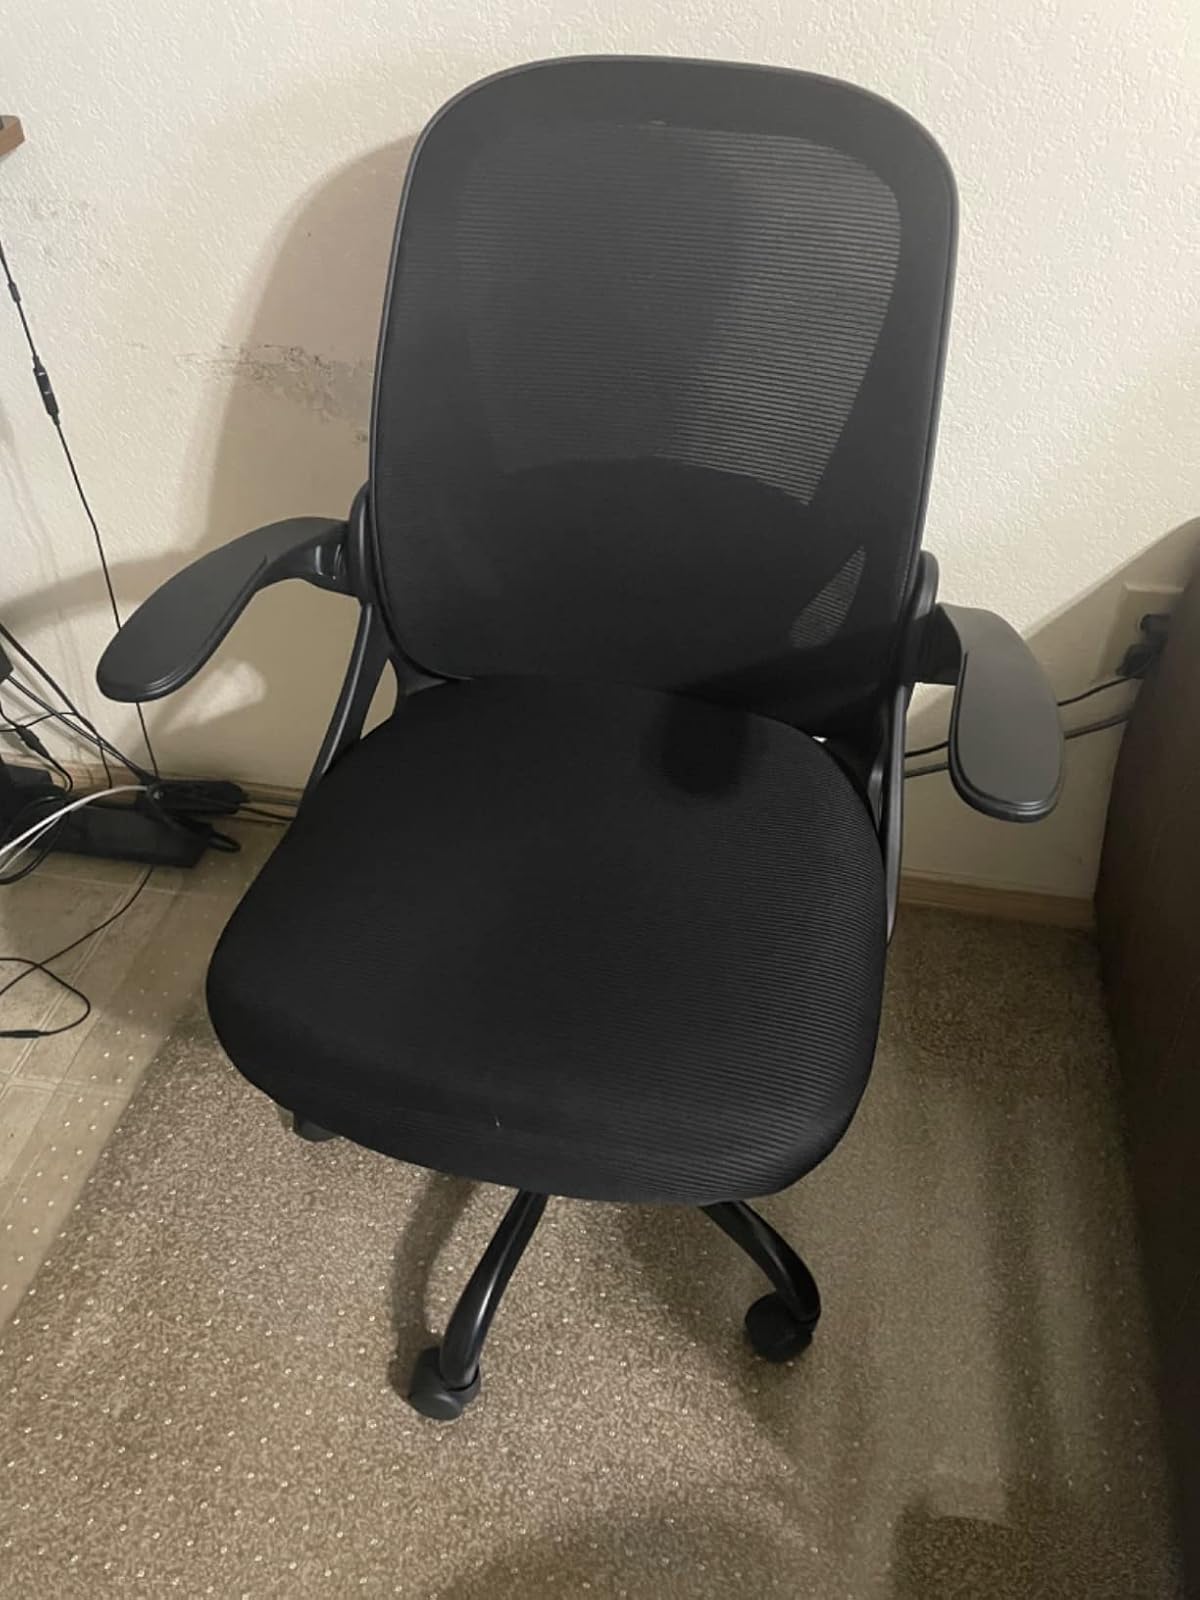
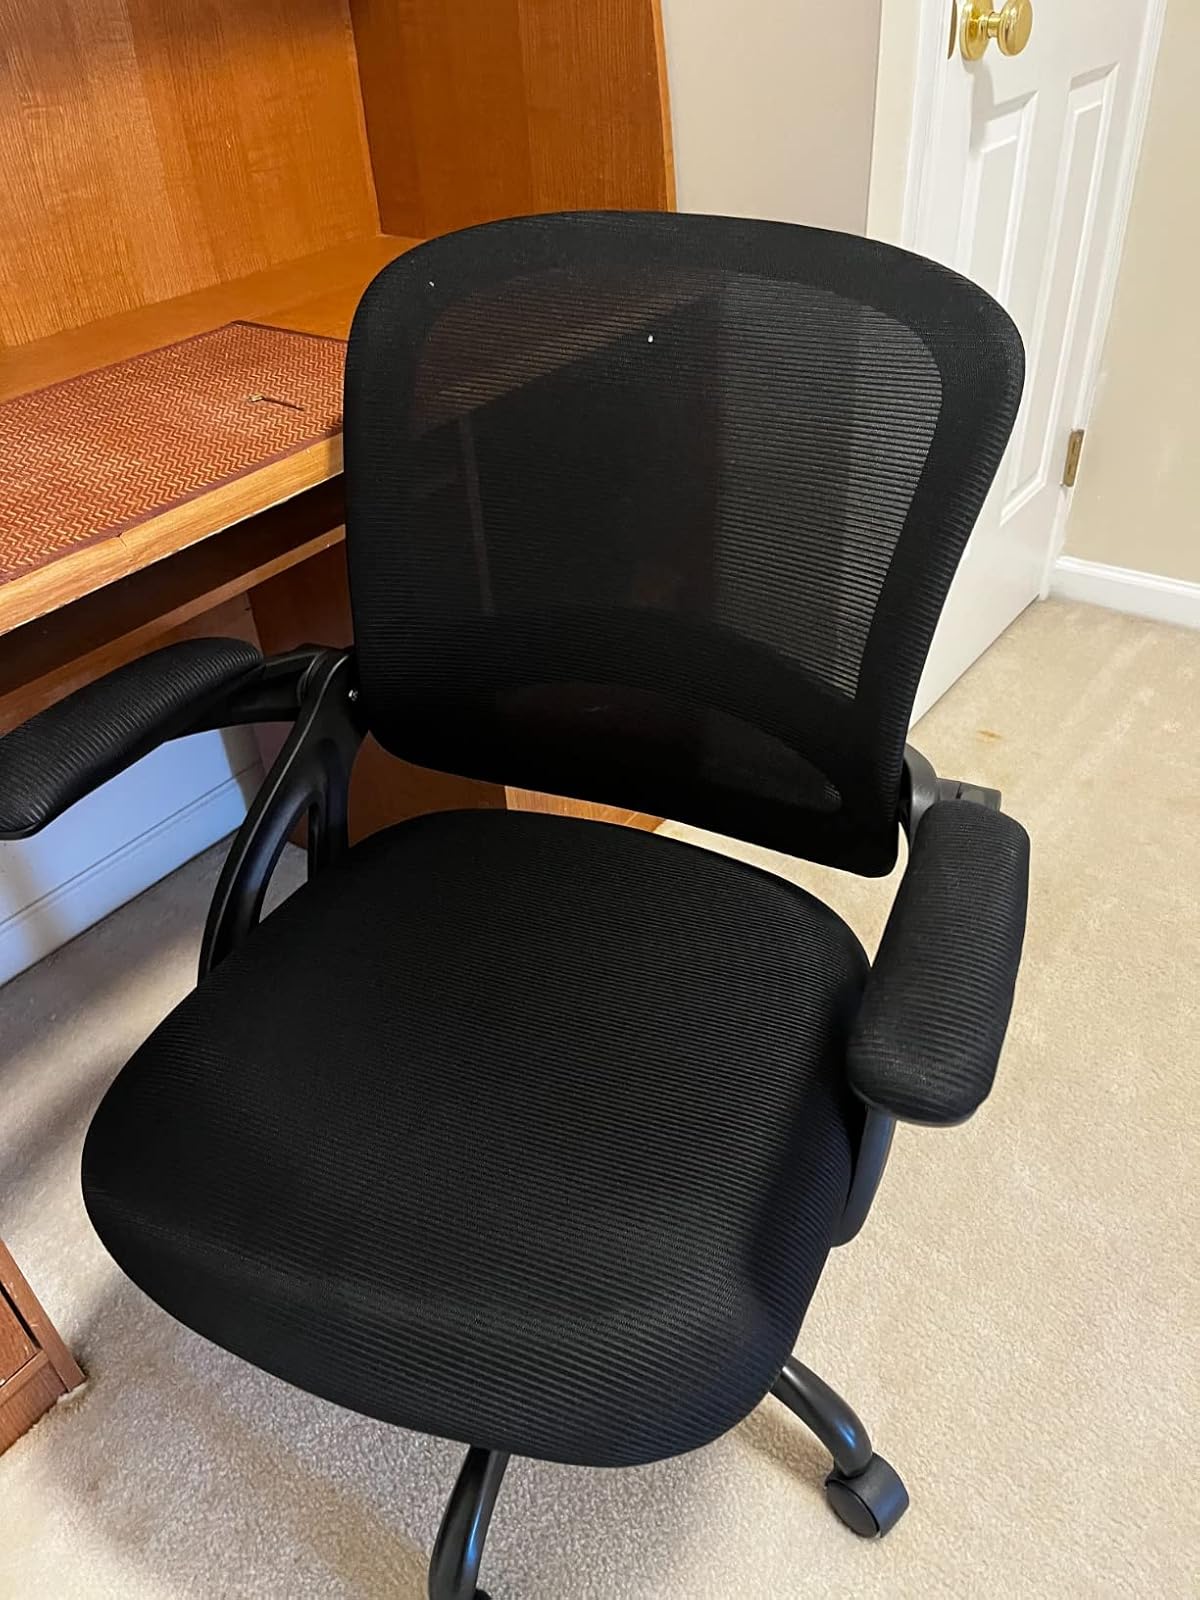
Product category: items_chair
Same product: no